Hardcore Holly

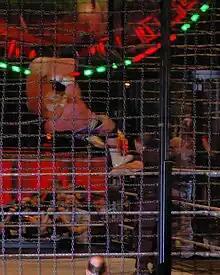
Holly performing a superplex on CM Punk in the Extreme Elimination Chamber at the December to Dismember event

In early 2002, Howard worked as one of a collection of trainer/hosts for "Tough Enough II", a reality competition TV series produced by WWE and MTV where participants underwent professional wrestling training and competed for a contract with WWE. In 2002, Holly turned heel on "SmackDown!" and began a short feud with Randy Orton. He then had a minor feud with Kurt Angle after eliminating him from a battle royal, turning him face again. On the September 12, 2002, edition of "SmackDown!", Holly suffered a broken neck during a match against Brock Lesnar, when he was powerbombed neck first on the mat. He had a thirteen-month hiatus from wrestling after surgery. While awaiting surgery, Holly made a guest appearance on "Tough Enough III". The show caused some controversy when, during the course of a practice match, Howard stiffed a competitor, Matt Cappotelli, leaving him bleeding. Cappotelli later said that there was no ill-feeling between the two because of the incident.